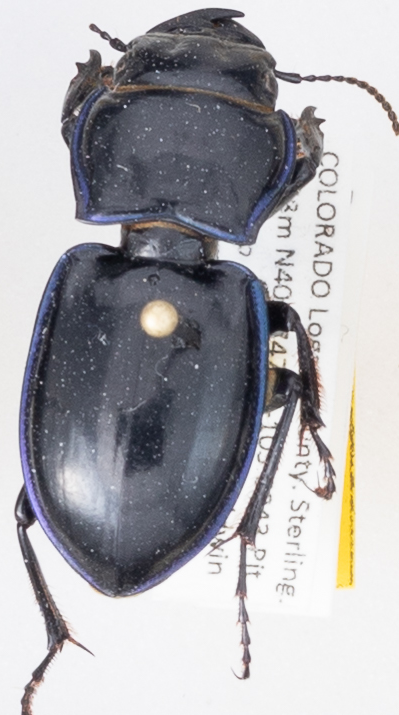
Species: Pasimachus elongatus
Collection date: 2014-08-05
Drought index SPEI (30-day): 0.05
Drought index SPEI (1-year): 0.71
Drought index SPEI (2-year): -0.728